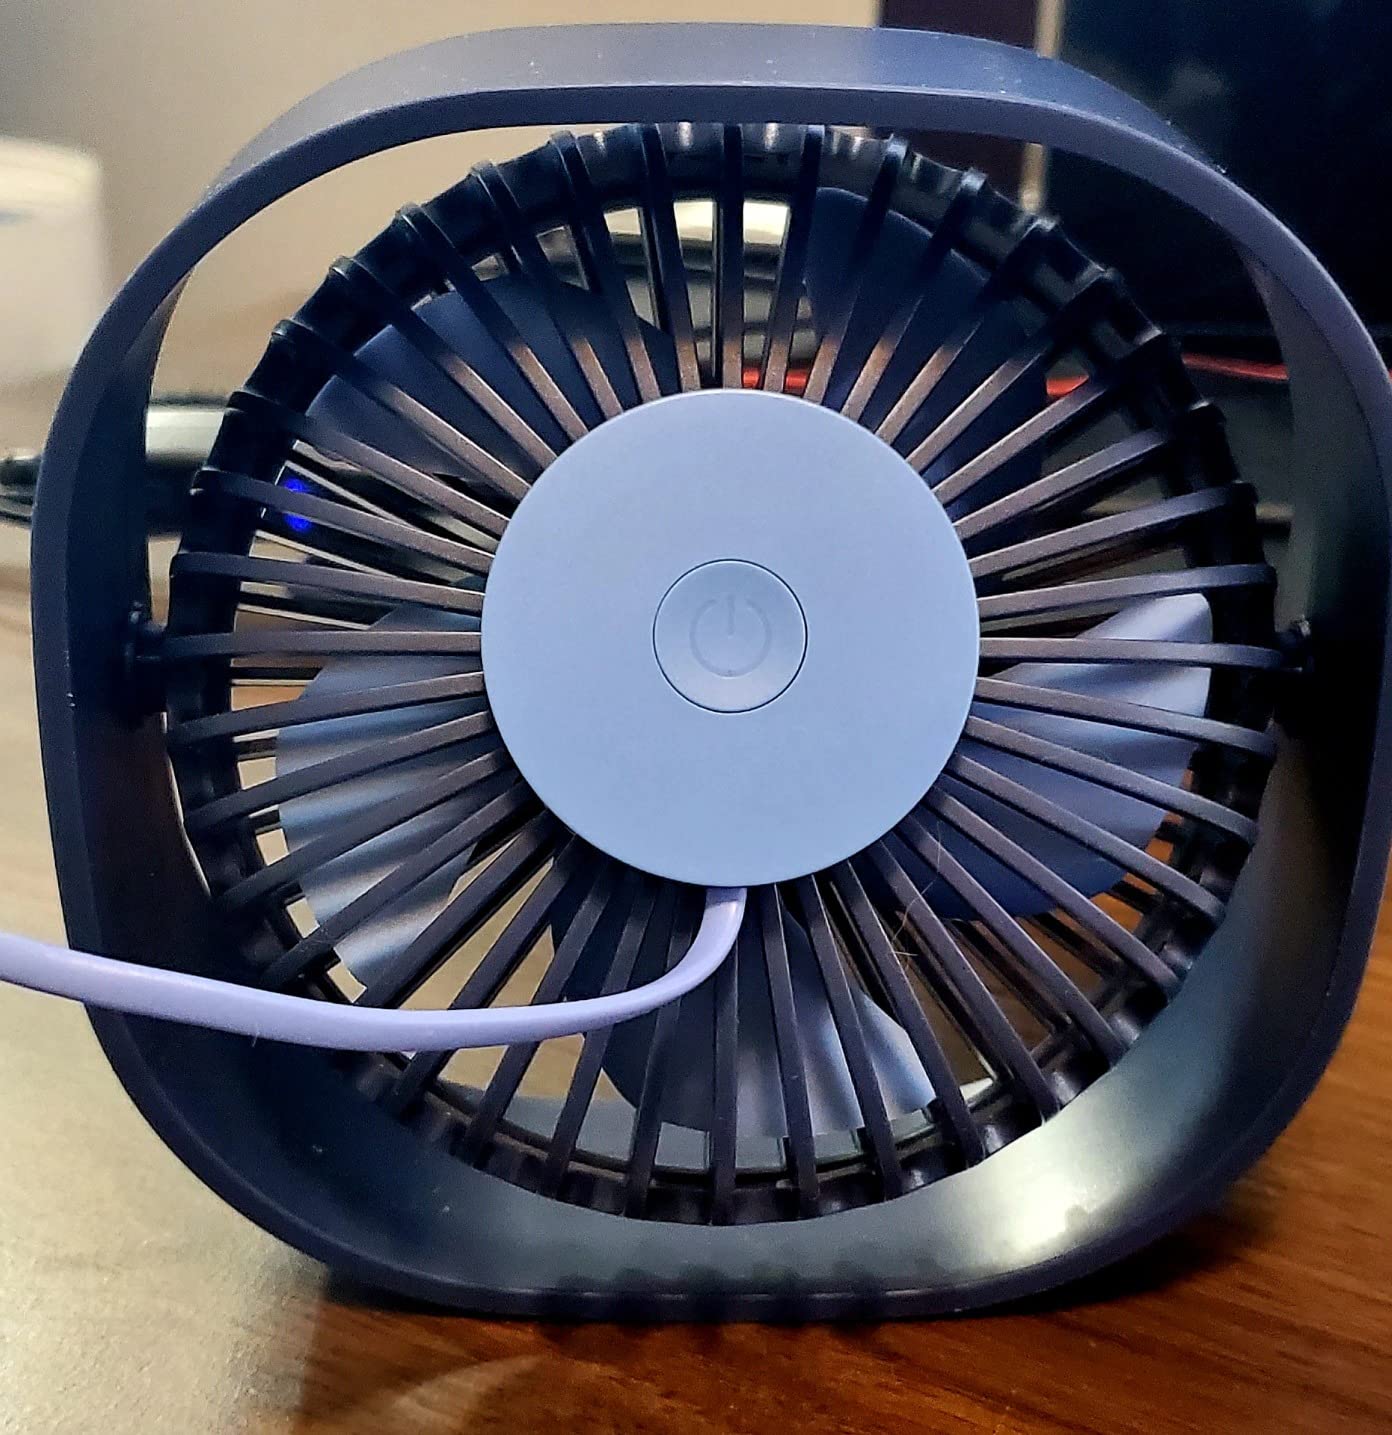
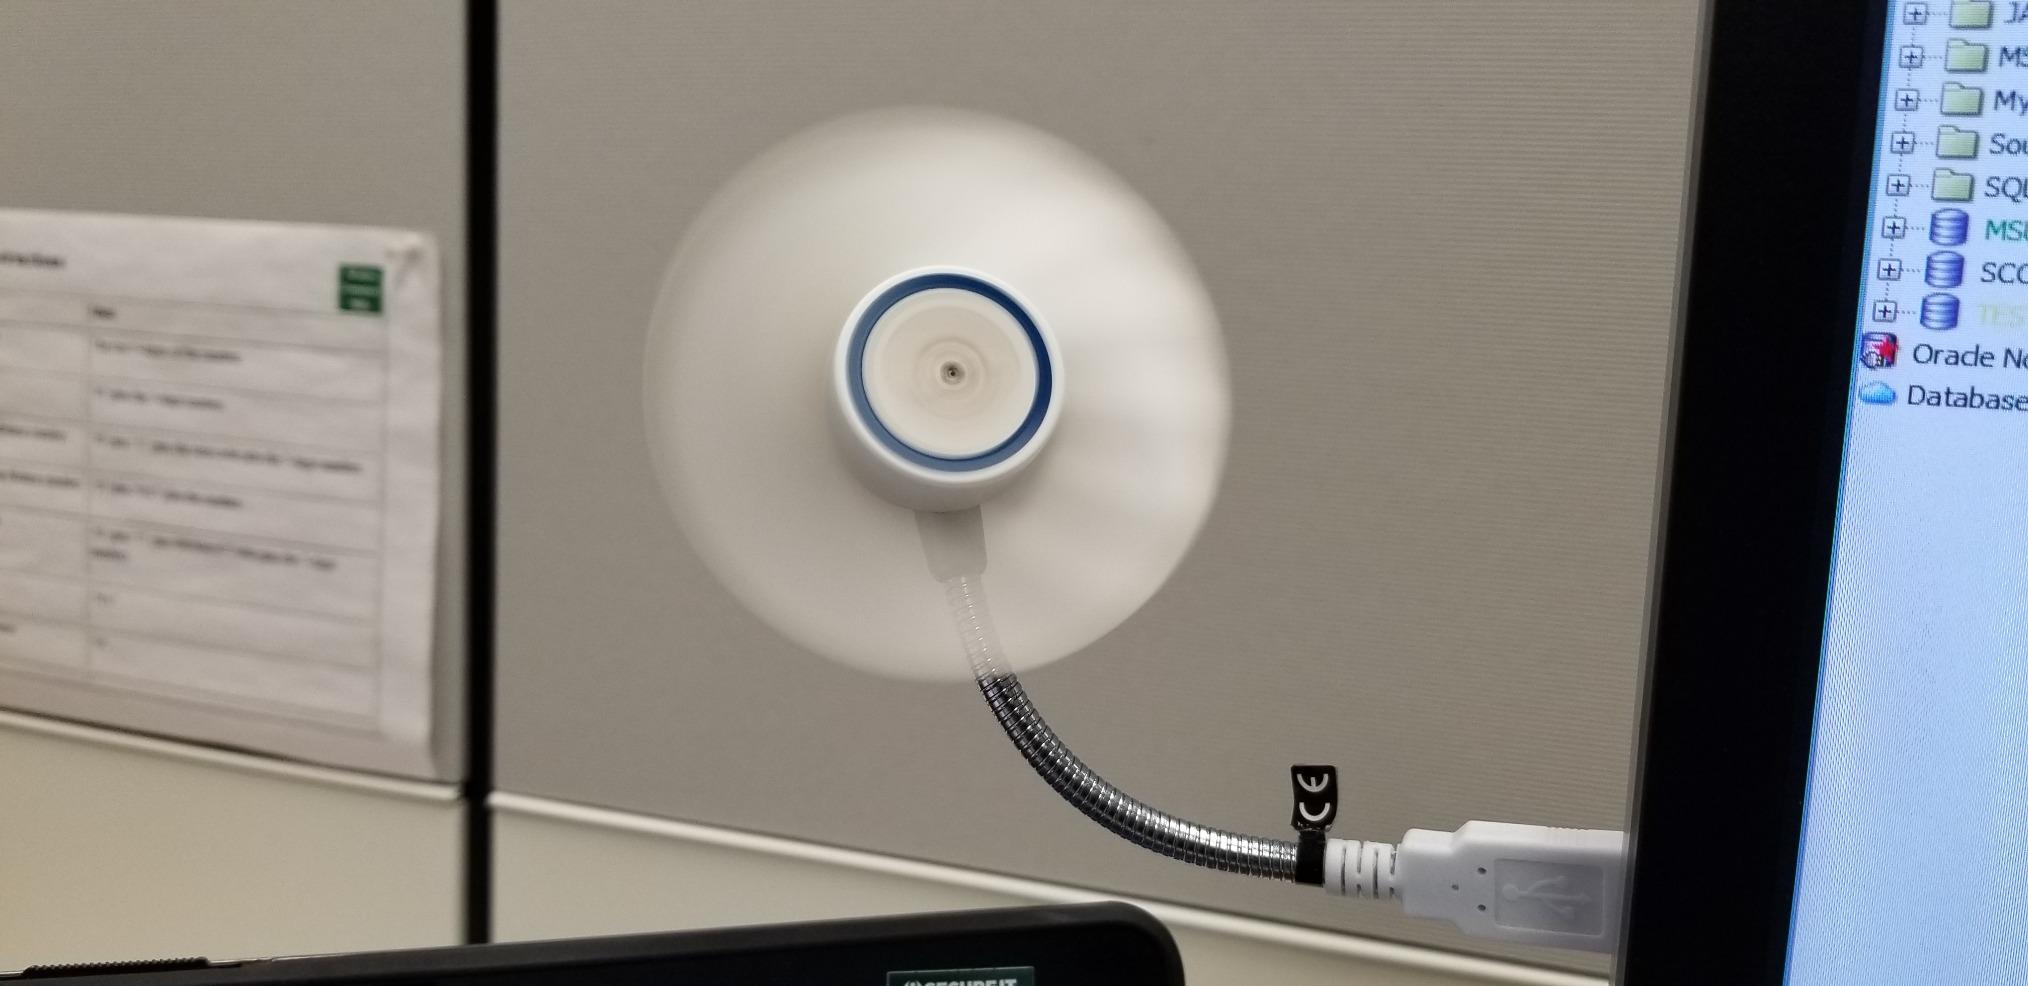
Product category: fan
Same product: no